Mary Kom

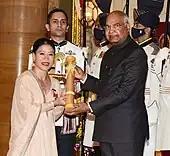
Mary being awarded Padma Vibhushan,

Mary Kom was a set a new standard in amateur boxing without ever competing in professional boxing. In 2015, Kom became the first amateur to surpass several professional athletes in India in earnings, endorsements and awards. She is the first amateur athlete to win the Padma Bhushan.